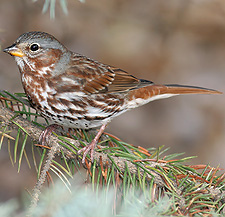
amazingly colored small bird, grey, brown and white speckled all over body with a small yellow beak.
this bird has a spotted belly, a short yellow bill, and a light brown outer rectrices.
a brown and white bird with a yellow and black beak, and spotted breast.
this small bird is white, brown, and gray with white and brown creating a striping effect across the breast and a gray crown with a short and pointy beak.
this is a brown spotted bird with a grey nape and a small orange beak.
a brown bird, with spots of white on its belly and sides, and a short bill.
this tricolor bird has a mix of white, brown, and gray, the bill is short and pointed.
a small bird with a brown,white and black bars full of its body and the bill is short and pointeda small brown and white bird with a short yellow pointed beak.
this small bird has a short and mostly yellow beak, a grey head with black spots, and body and wings that are brown, grey and white spotted.
Species: Fox Sparrow